Famous Crime Scene

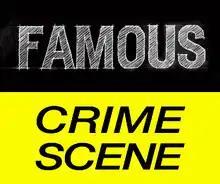
Famous Crime Scene logo, with yellow and black.

Famous Crime Scene was a VH1 show that follows a documentary format. This show exposes the evidence and the last moments of a celebrity and the subsequent chaos about their deaths; all this through the view of special investigators, and even exposes the point of view and details that only the ones present are able to give.